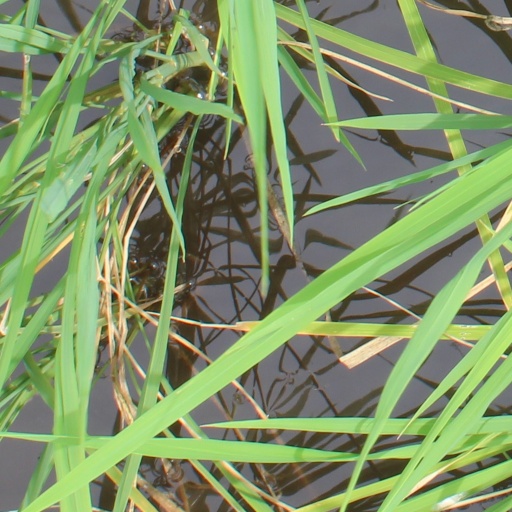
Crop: rice